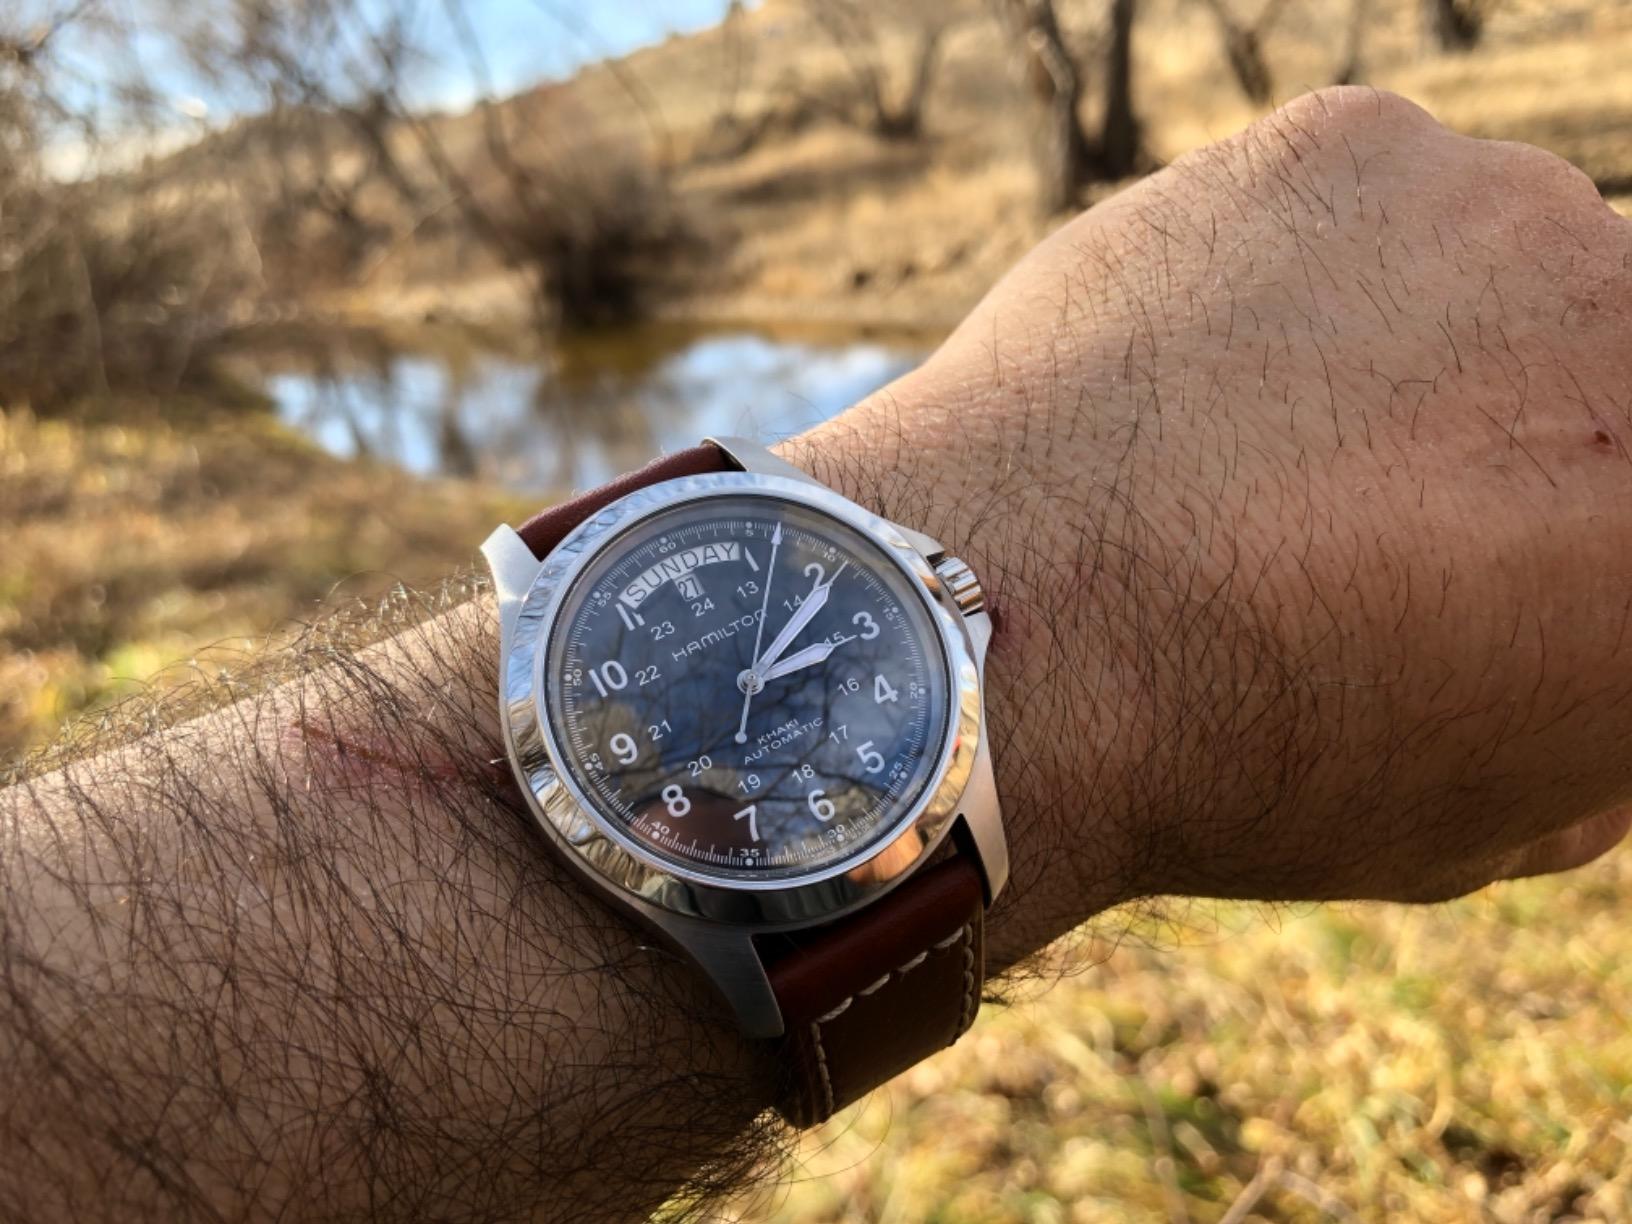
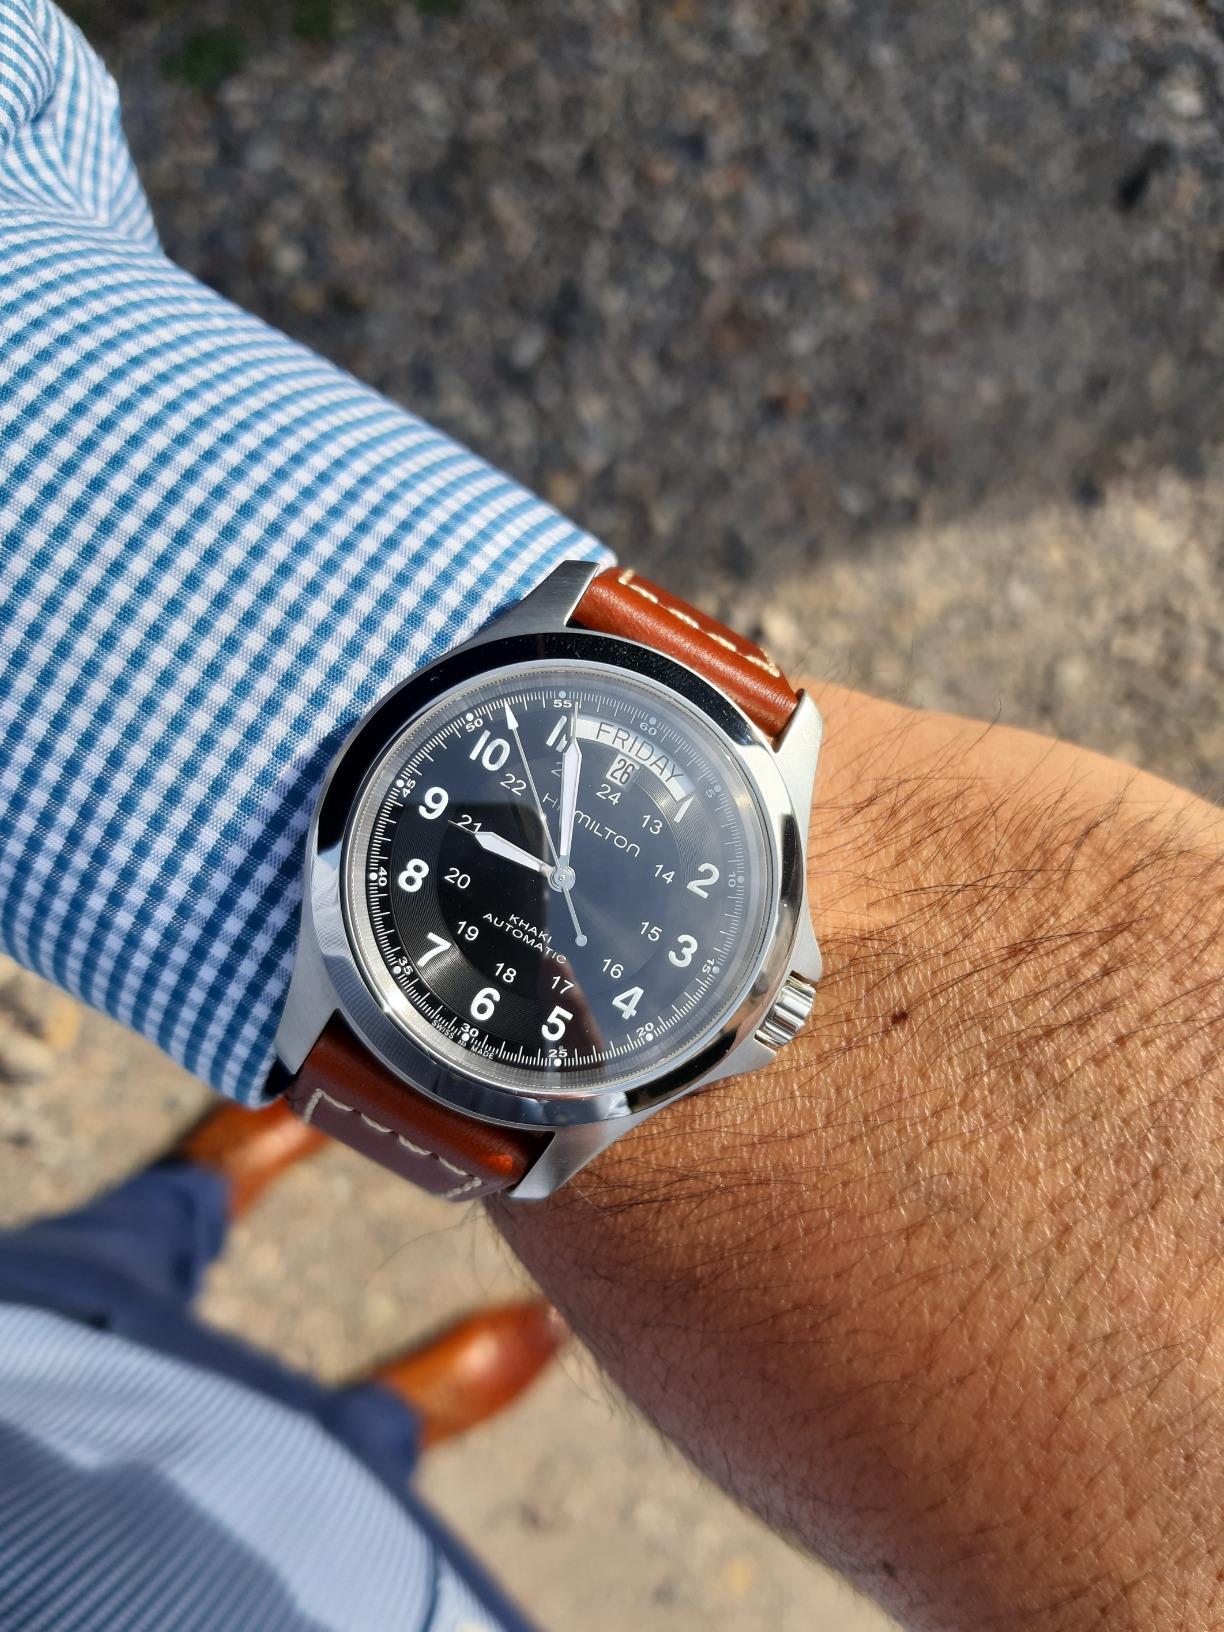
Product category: accessories_watch
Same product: yes